First term of the presidency of Ferdinand Marcos

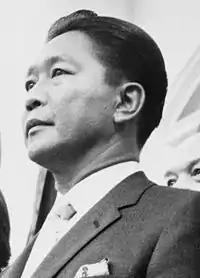
Marcos in 1966

Ferdinand Marcos was inaugurated to his first term as the 10th president of the Philippines on December 30, 1965. His inauguration marked the beginning of his two-decade long stay in power, even though the 1935 Philippine Constitution had set a limit of only two four-year terms of office. Marcos had won the Philippine presidential election of 1965 against the incumbent president, Diosdado Macapagal.